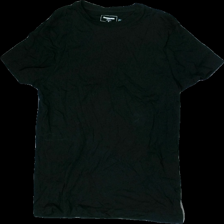
View: front
Type: T-shirt
Category: Men
Brand: Dressman
Colors: Black
Material: 100% cotton
Cut: Regular, C-collar
Size: M
Season: All
Stains: Minor
Price range: <50
Recommended usage: Export
Comment: Washed out